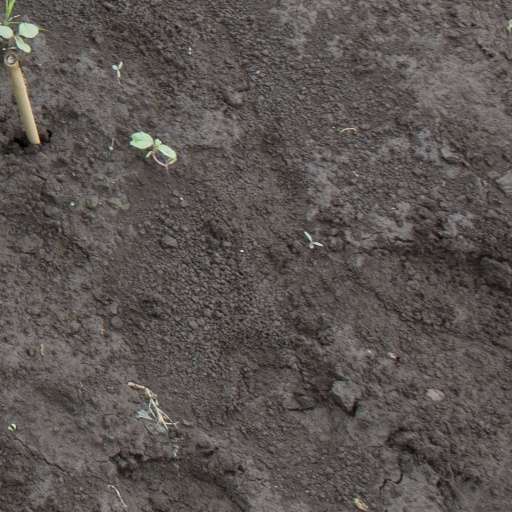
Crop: soybean